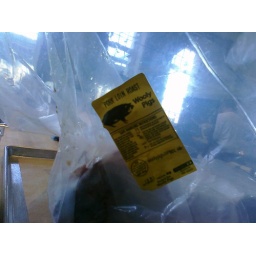
Wooly pig in da house